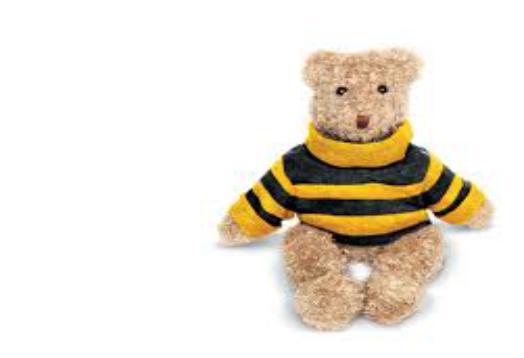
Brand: Beeline
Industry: Others